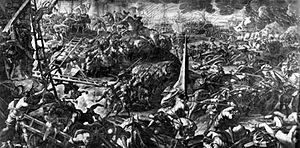
Cette page concerne l’année 1202 du calendrier julien.